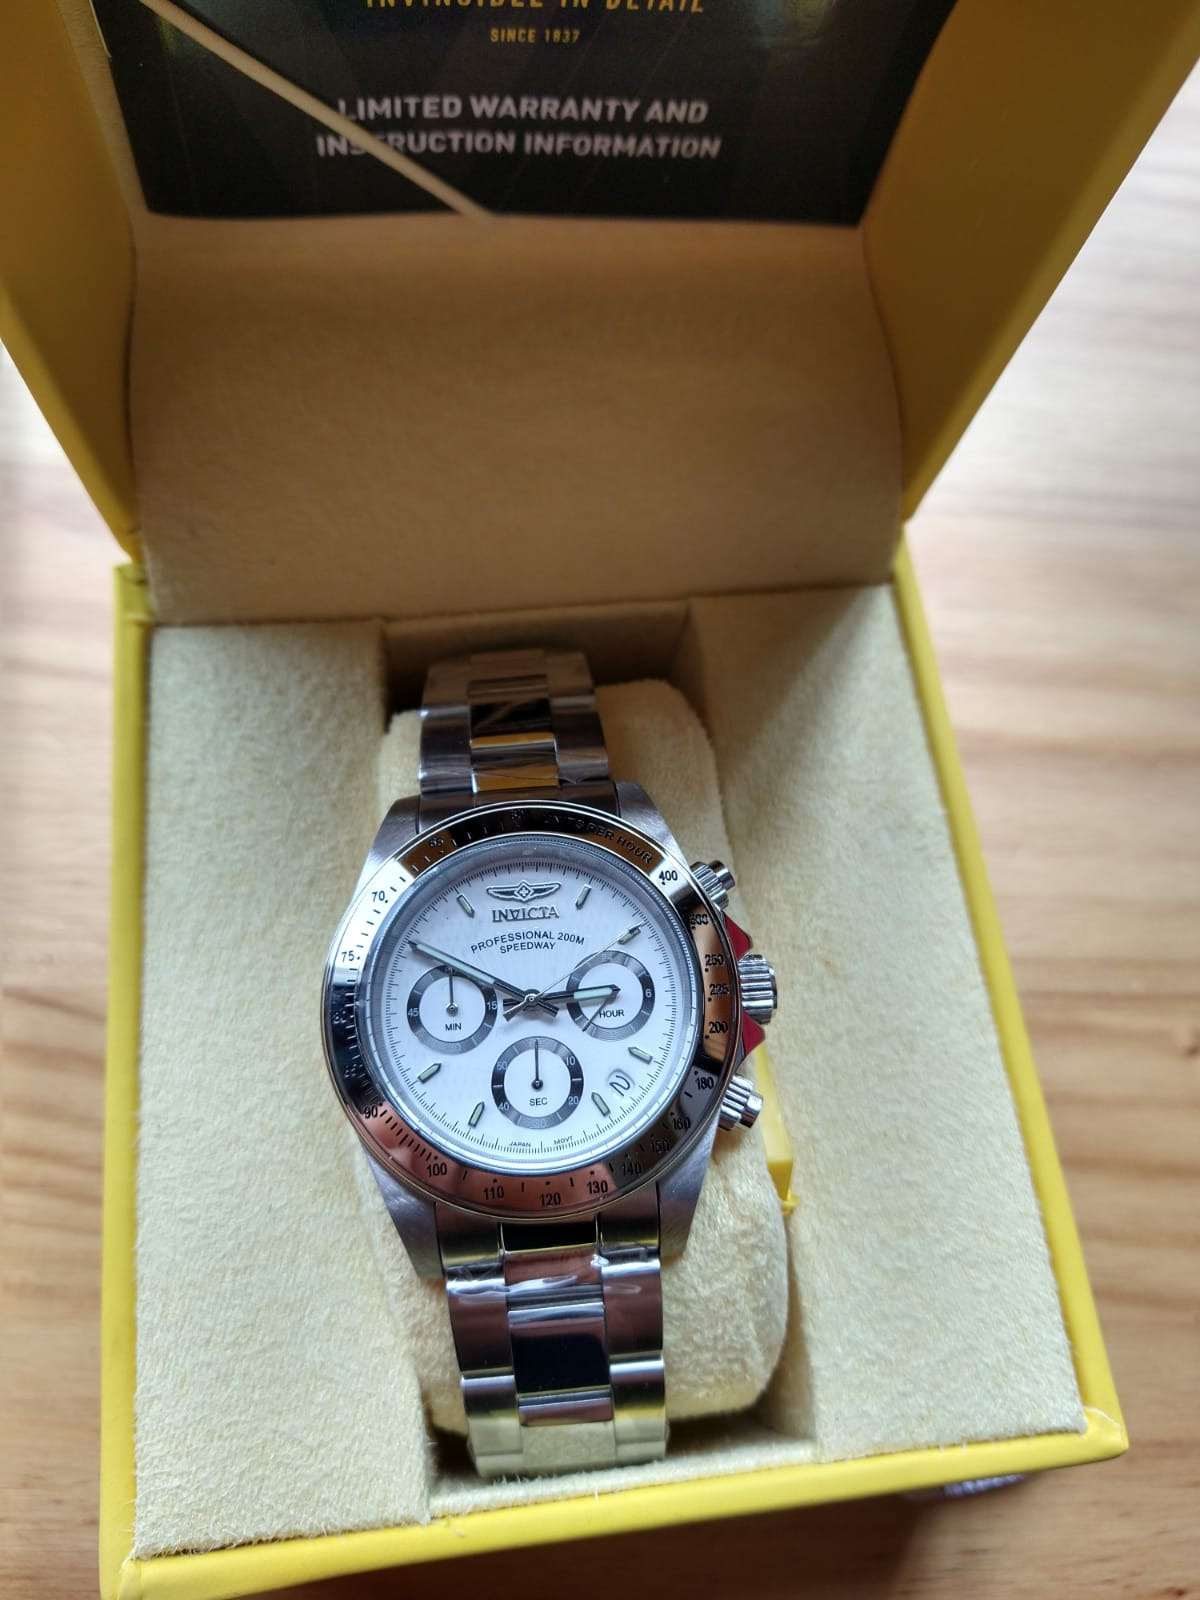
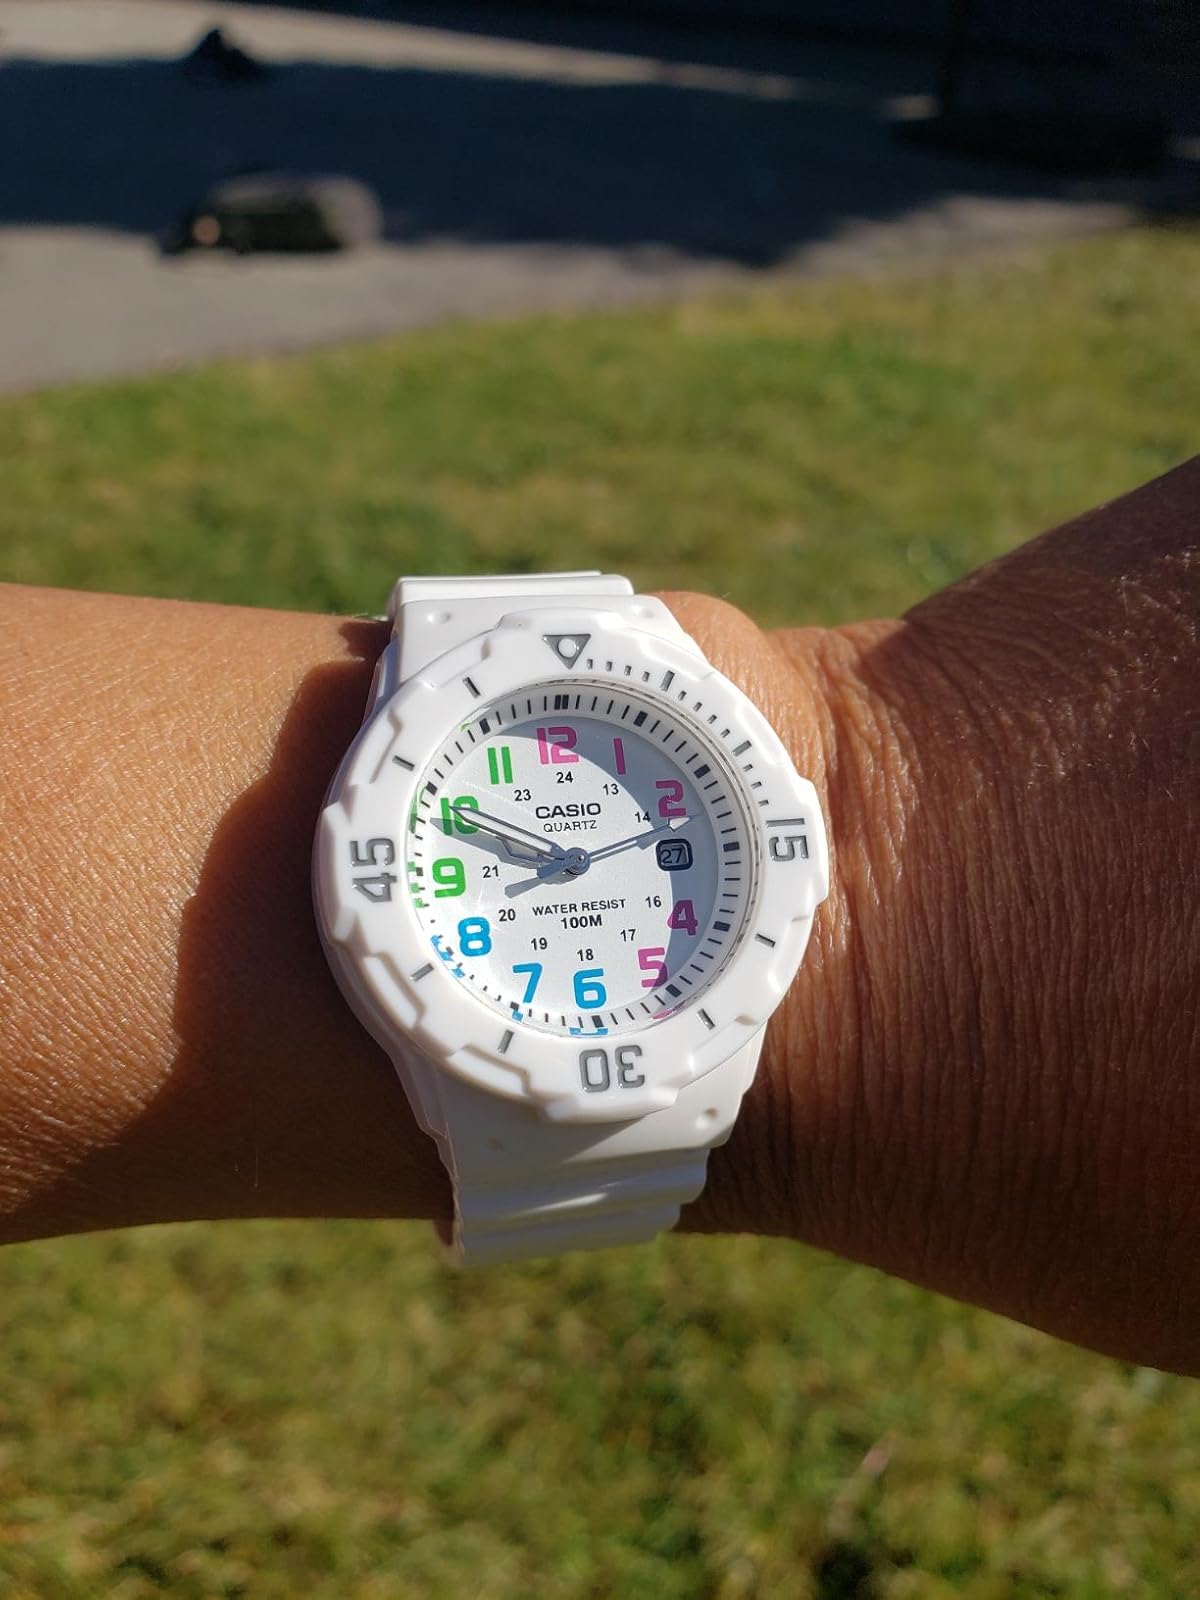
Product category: accessories_watch
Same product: no